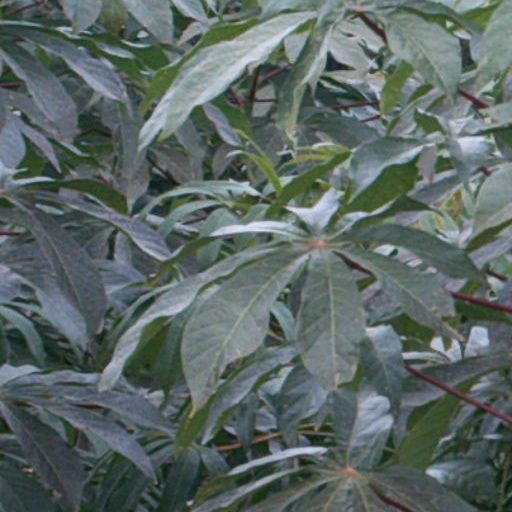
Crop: cassava